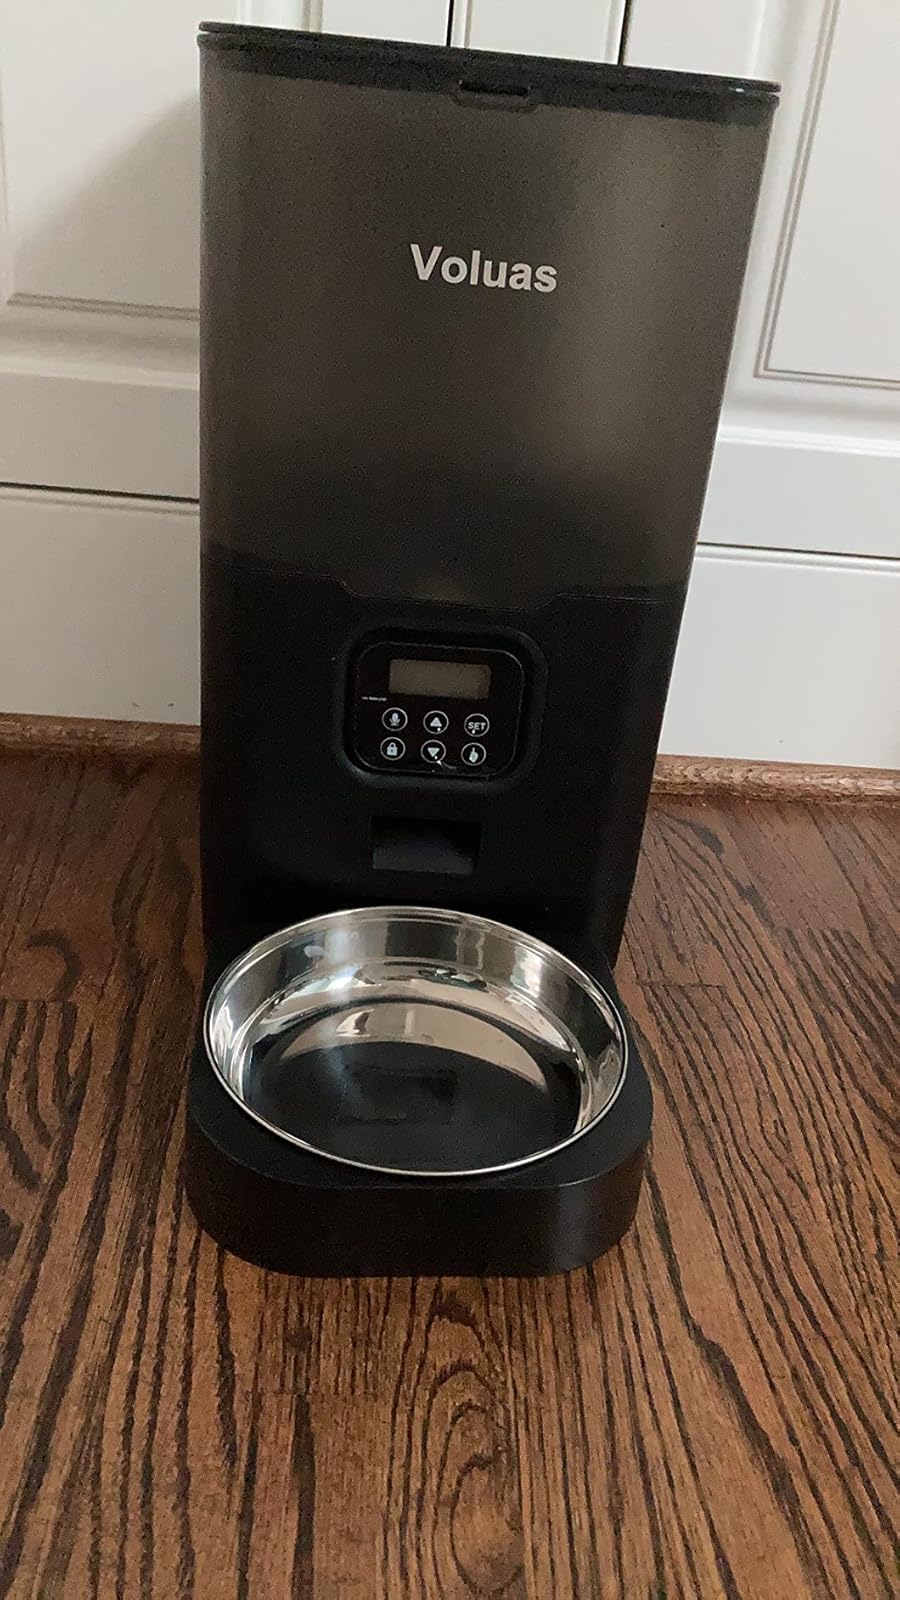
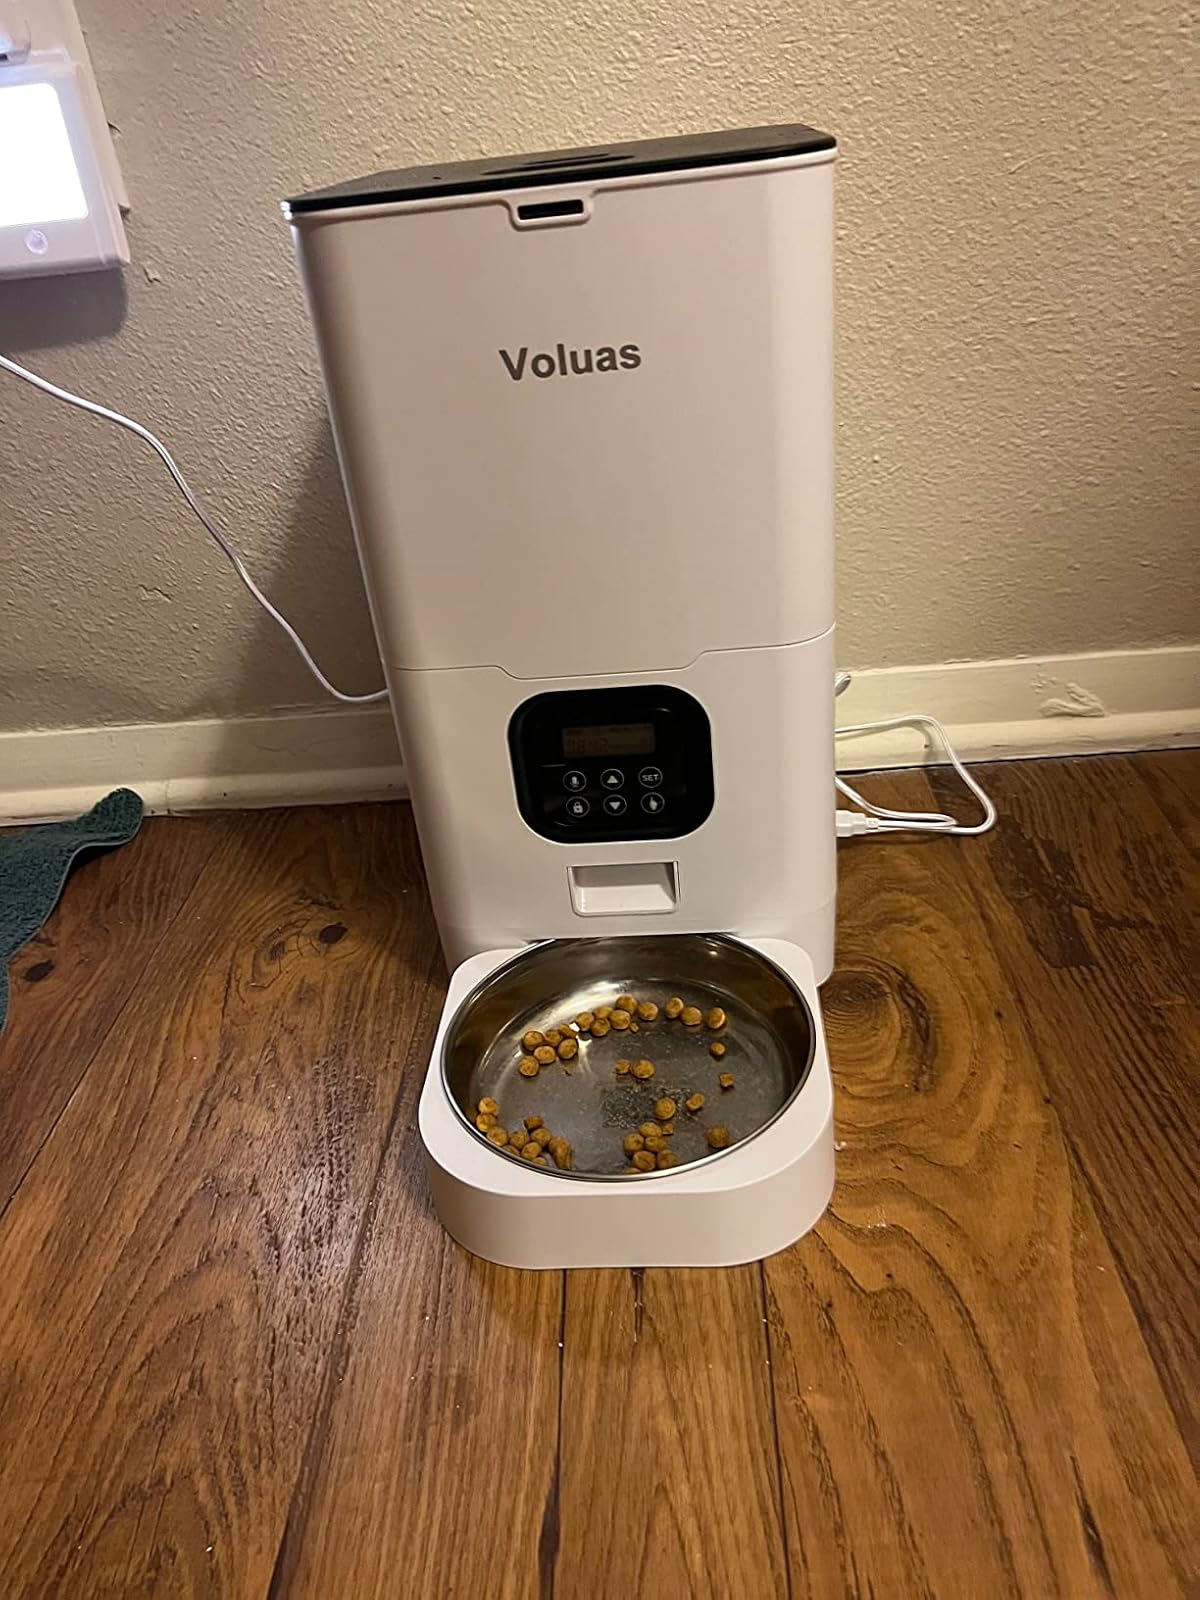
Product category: items_feeder
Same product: no